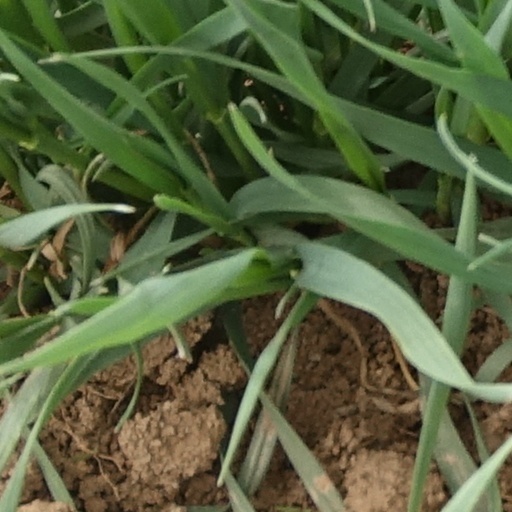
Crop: wheat